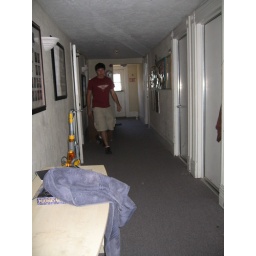
2nd floor hall in frat house